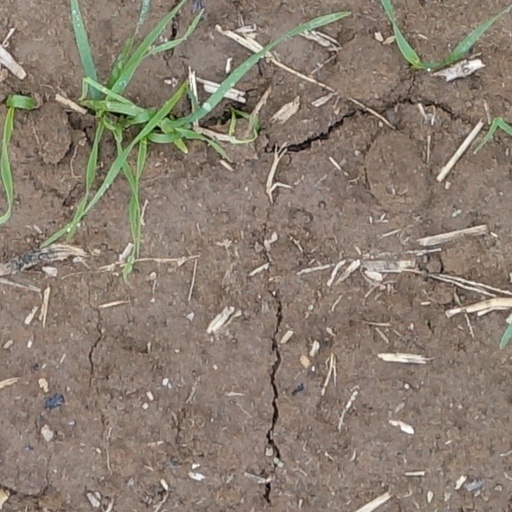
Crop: wheat